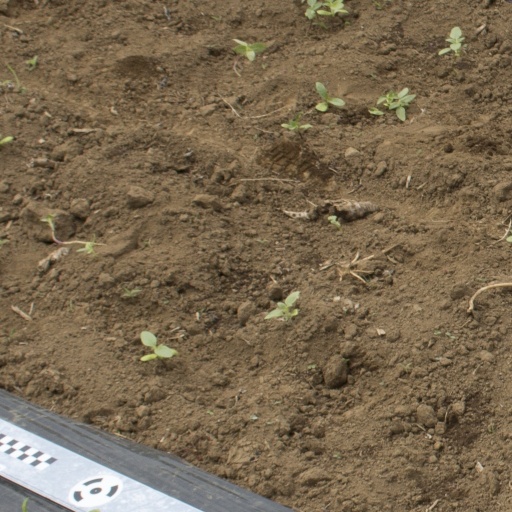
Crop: Jerusalem artichoke